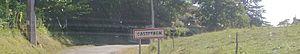
Castetbon le 18 juillet 2010, France.
Castetbon est une commune française, située dans le département des Pyrénées-Atlantiques en région Nouvelle-Aquitaine.